Fianna Éireann

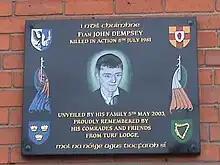
A plaque in memory of "Fian" John Dempsey – the last member of the organisation to have been killed on active service

The 1950s and 1960s were very active years for Fianna members. A Sluagh usually held one meeting per week, where all met on parade in full uniform. All the usual Scouting test work was undertaken, games played and instructions given regarding hikes or camps on the following weekend. Weather never held the Scouts back from the 'great outdoors', and Fianna members could be encountered in all weathers, especially in the Dublin/Wicklow mountains. This was a time when much military surplus clothing and camping equipment was coming onto the market following the end of the Korean War. One Sluagh, Finglas, had snow tents previously used by the British Army, suitable for camping out in all types of weather.